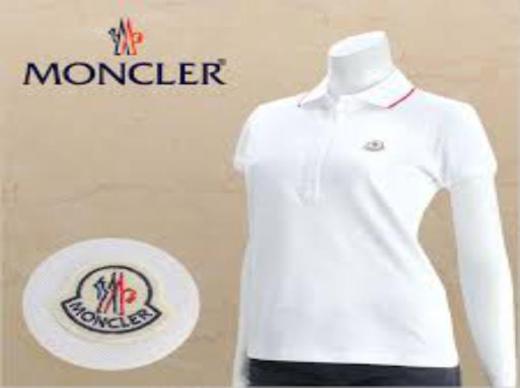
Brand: moncler-2
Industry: Clothes